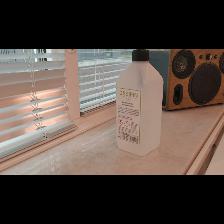
Label: NonHuman